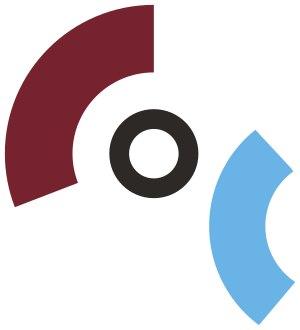
Le COC Nederland, anciennement Cultuur en Ontspannings-Centrum, est une organisation néerlandaise de défense des droits des homosexuels et autres minorités sexuelles. Créée en 1946 en tant que club Shakespeare sur la Leidsestraat, à Amsterdam, elle est la plus ancienne association LGBT en activité au monde. Sa présidente est l'ancienne représentante Astrid Oosenbrug depuis 2018.